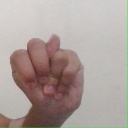
अक्षर: न